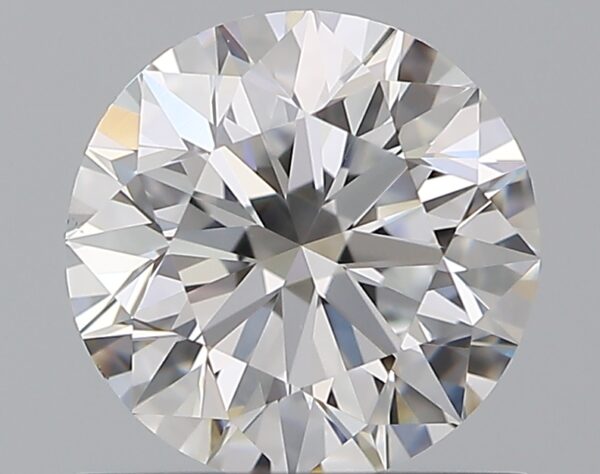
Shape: round
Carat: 0.9
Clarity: VS1
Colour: D
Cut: EX
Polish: EX
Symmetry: EX
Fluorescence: M
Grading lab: GIA
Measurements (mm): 6.12 x 6.16 x 3.85